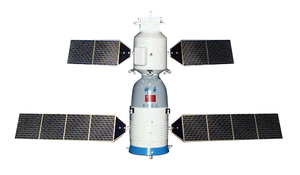
Shenzhou 6 est le sixième vol du vaisseau spatial chinois Shenzhou est le deuxième à être habité. Pour ce second vol, deux taïkonautes ont pris place à bord de la capsule. Ils ont été lancés le 12 octobre 2005, soit 3 jours avant l'anniversaire du premier vol spatial habité Chinois Shenzhou 5 par une fusée Longue Marche 2F depuis la base de lancement de Jiuquan. Les deux taïkonautes ont passé 5 jours en orbite terrestre basse.
Shenzhou 3, le troisième vol inhabité du programme spatial Chinois Shenzhou. Il a été lancé le 25 mars 2002. Ce fut le premier vaisseau Shenzhou lancé qui aurait pu accueillir un humain, l'objectif principal de la mission étant de tester les systèmes nécessaires pour permettre la vie d'un humain dans l'espace. Il transportait un mannequin capable de simuler les signaux physiologiques d'un être humain : palpitation, pouls, haleine, alimentation, métabolisme et excrétion.